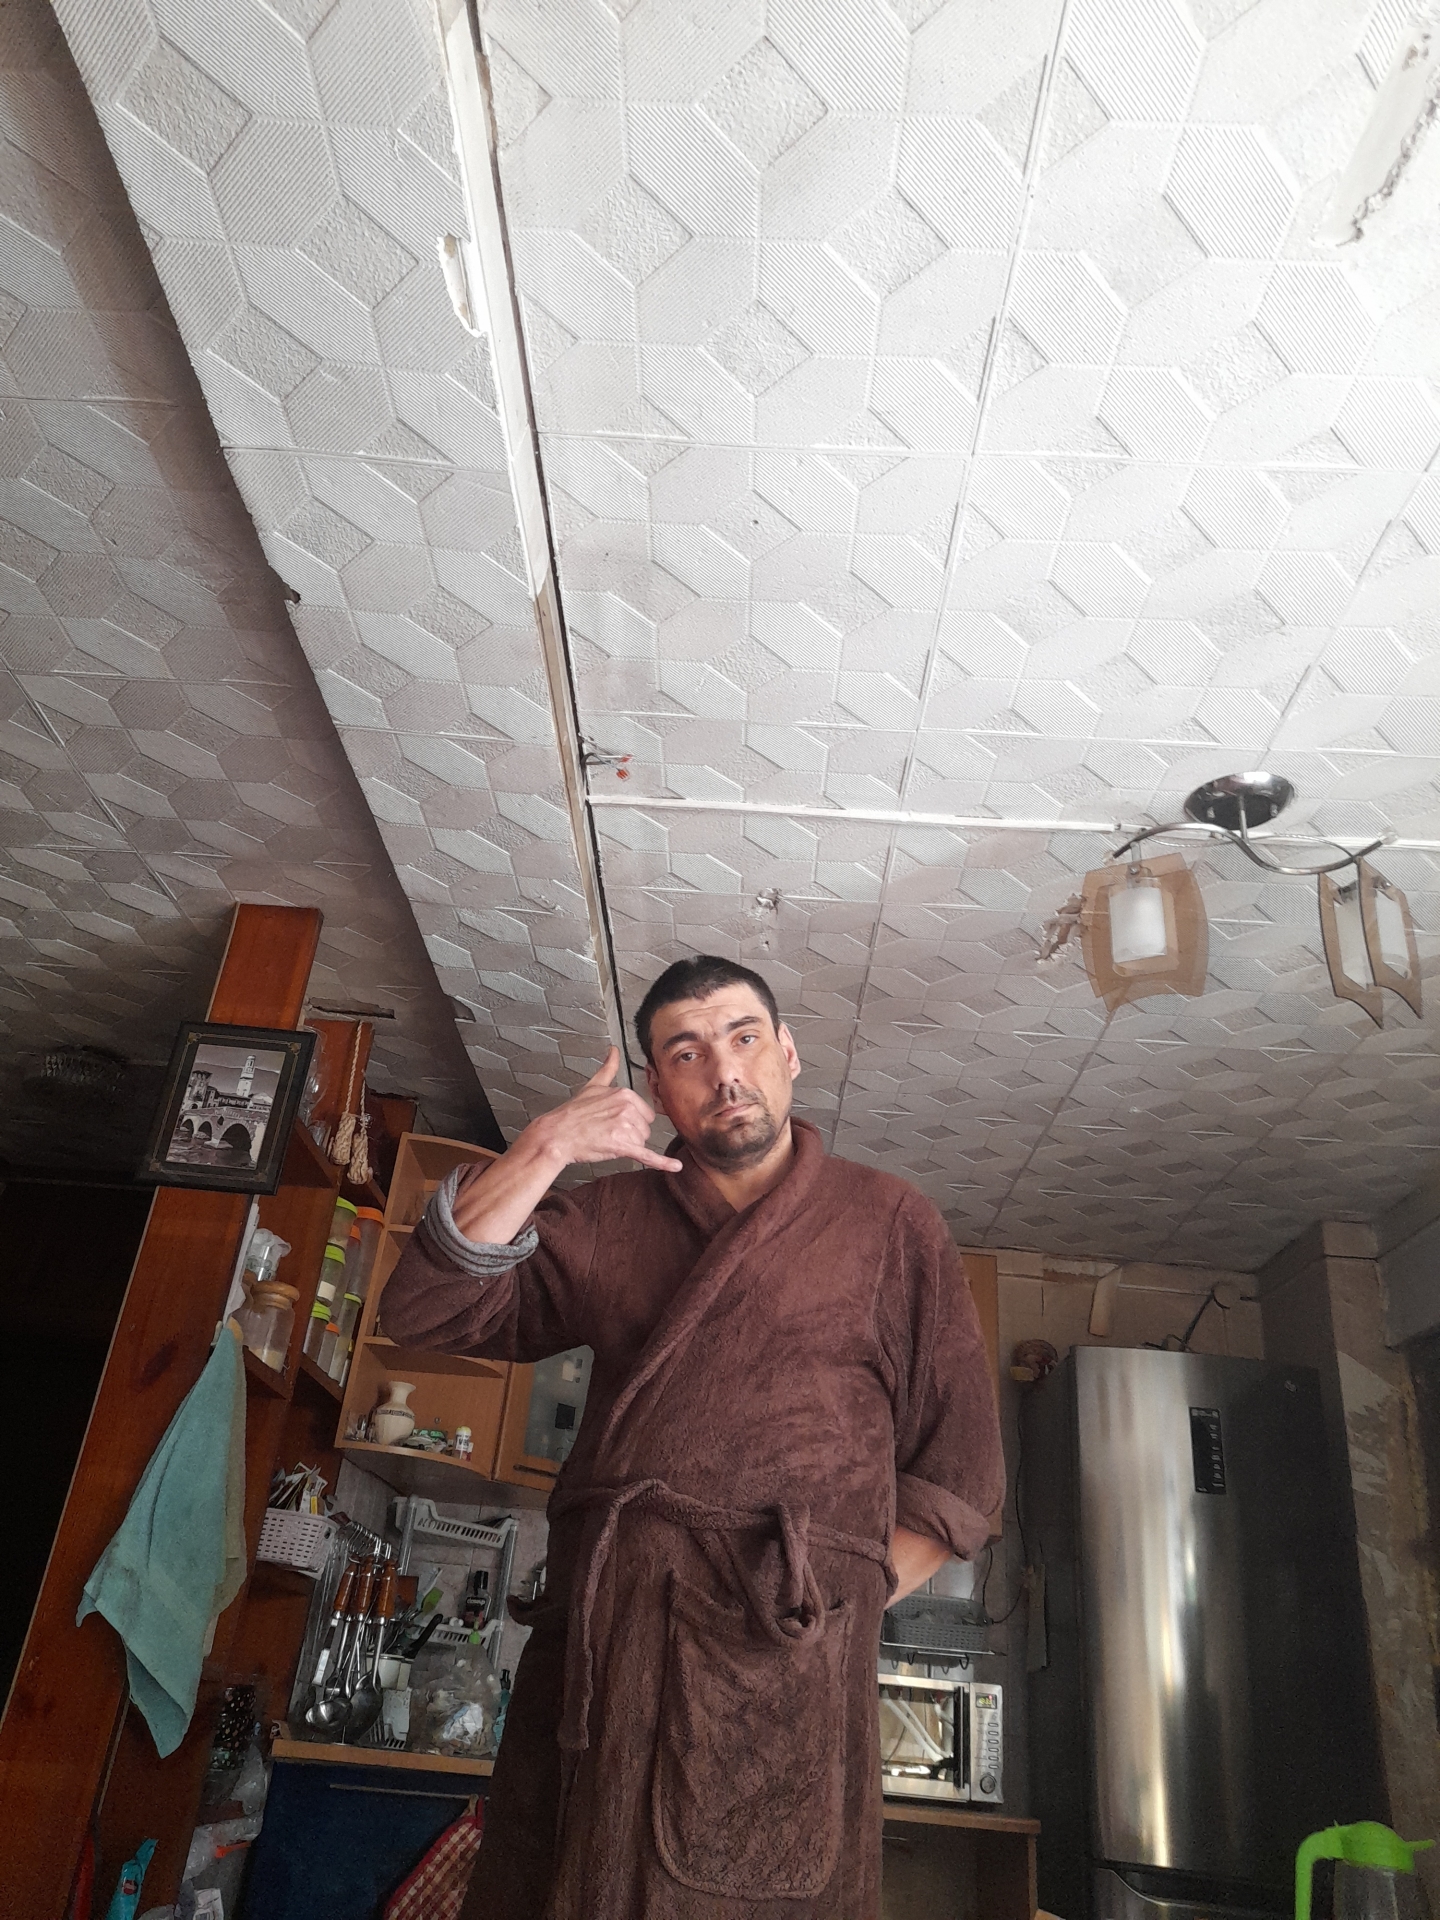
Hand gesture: call